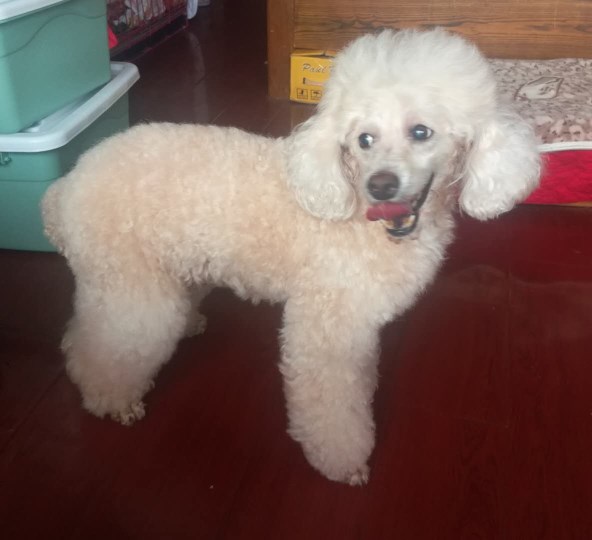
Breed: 2925-n000114-toy_poodle